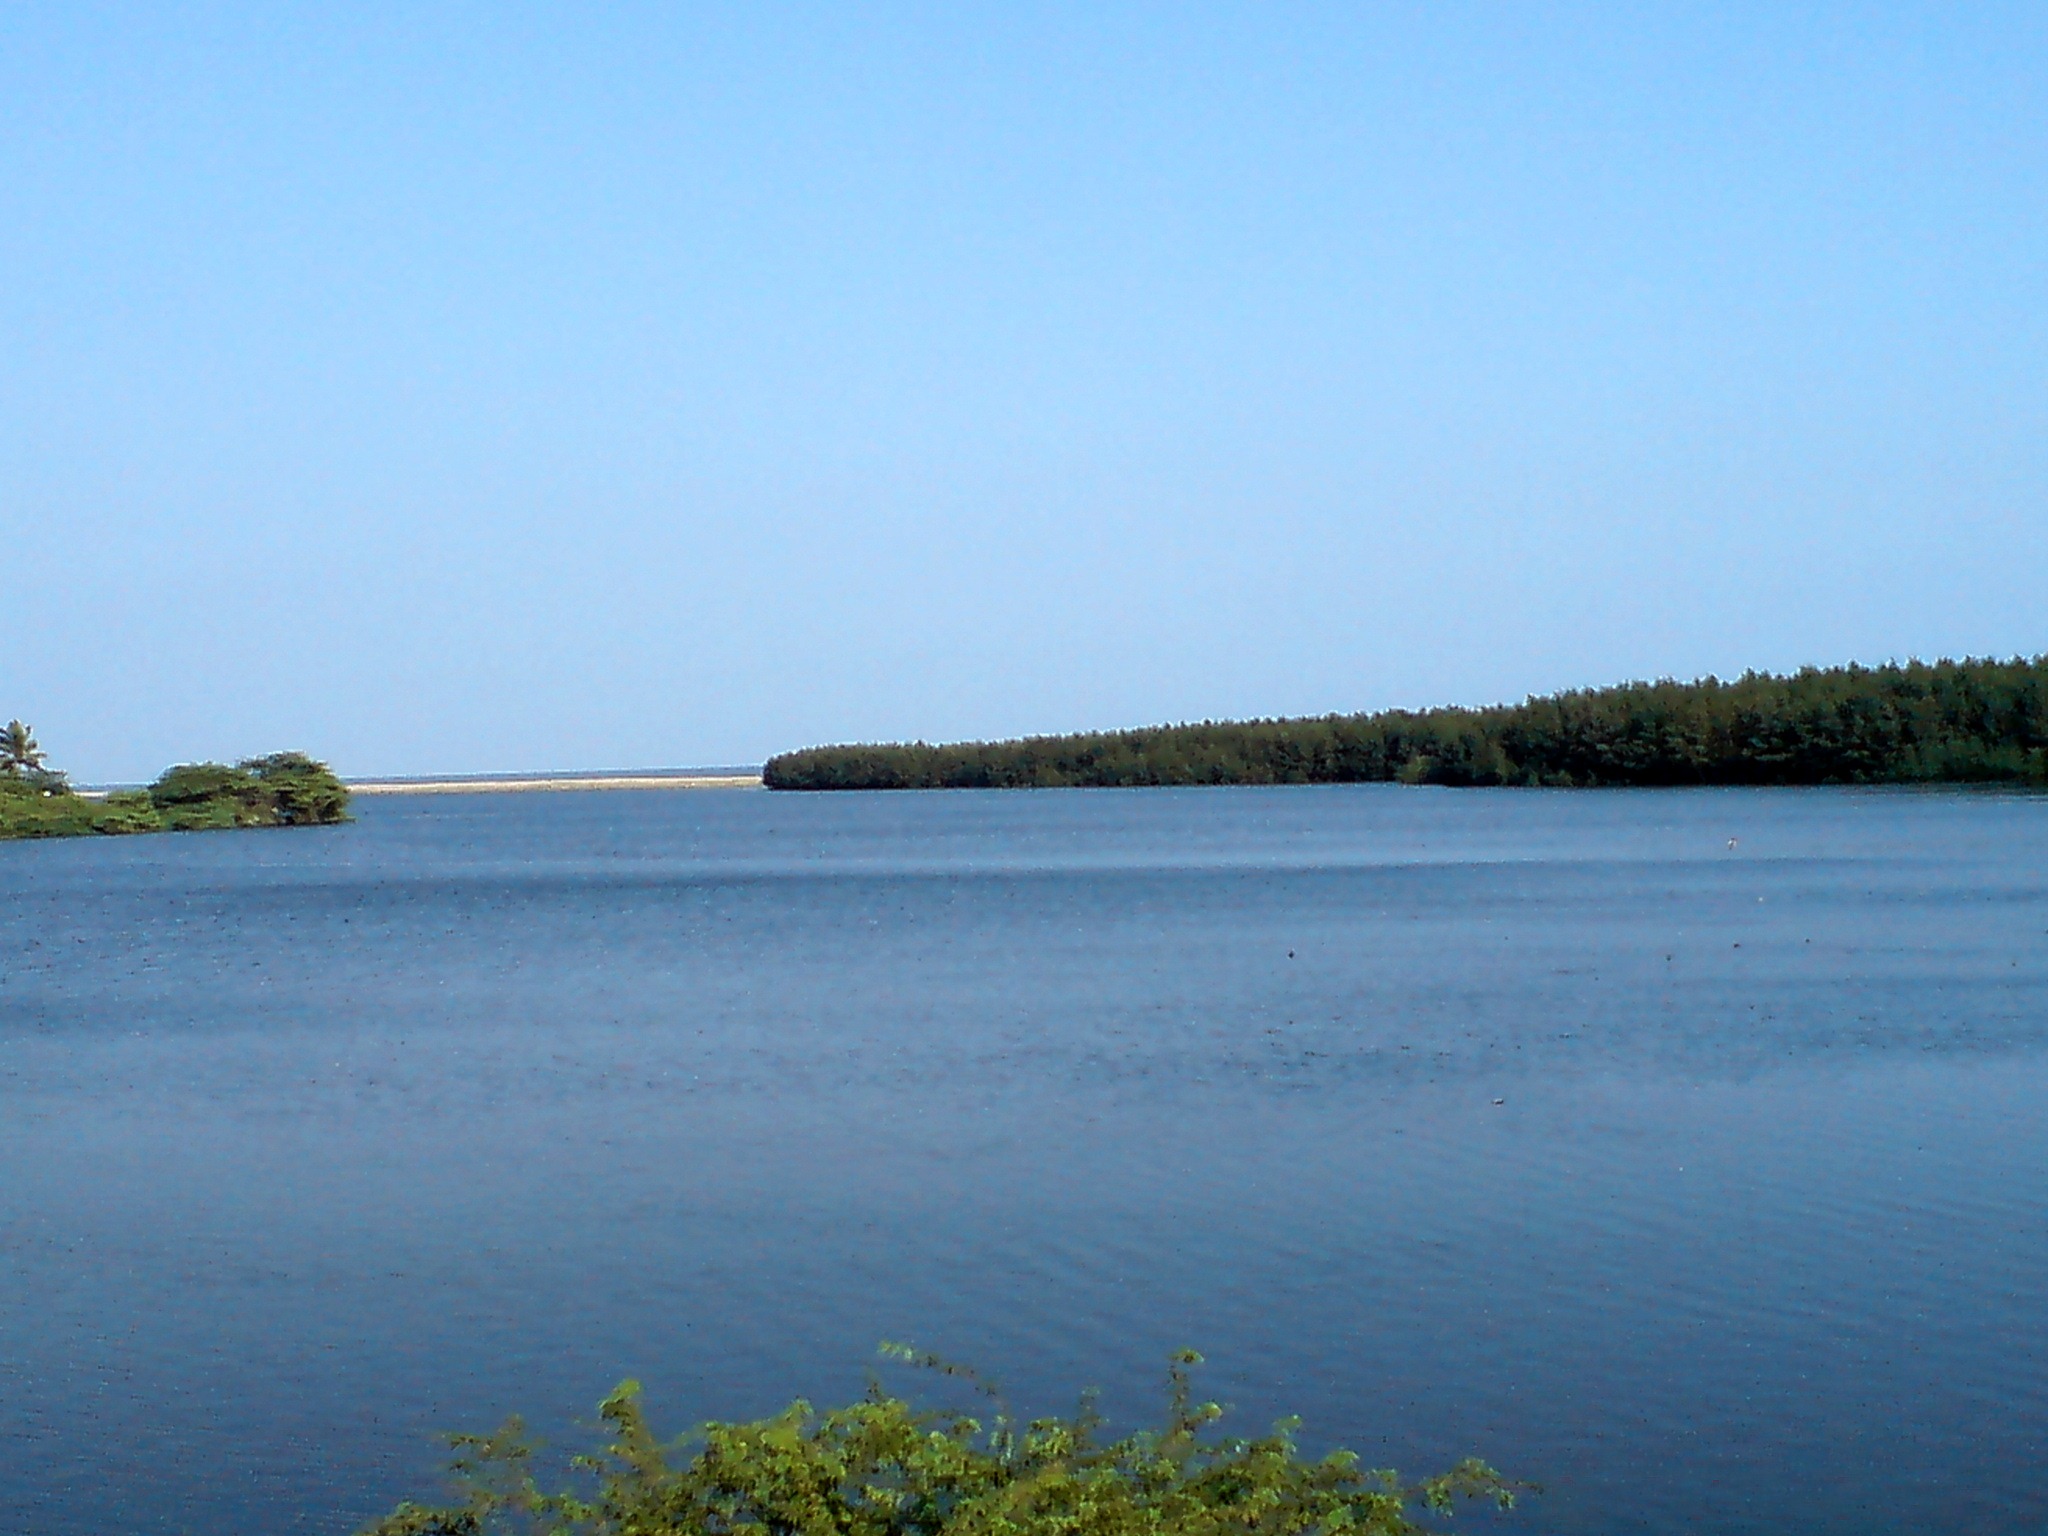
sea, coast, water, nature, horizon, sky, shore, lake, river, summer, vacation, travel, environment, idyllic, inlet, reflection, relax, tranquil, scenic, peaceful, seascape, scenery, peace, lagoon, calm, bay, blue, reservoir, tourism, body of water, surface, relaxing, outdoors, loch